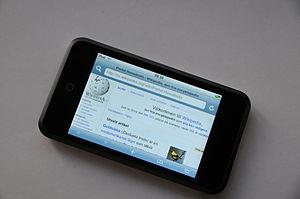
L’iPod touch est un baladeur numérique à écran tactile capacitif multi-touch, conçu et commercialisé par Apple. Il est compatible Wi-Fi afin de naviguer sur le Web avec Safari, et dispose d'un accès à une version optimisée de l'iTunes Store pour télécharger de la musique. Il permet également de visionner des vidéos et des photos. Il peut également embarquer des applications téléchargées sur l'App Store.
Un baladeur numérique est un baladeur où les pistes sont stockés sous forme de fichiers informatiques.